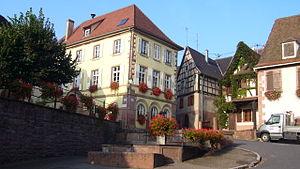
Orschwiller est une commune française située dans le département du Bas-Rhin, en région Grand Est.